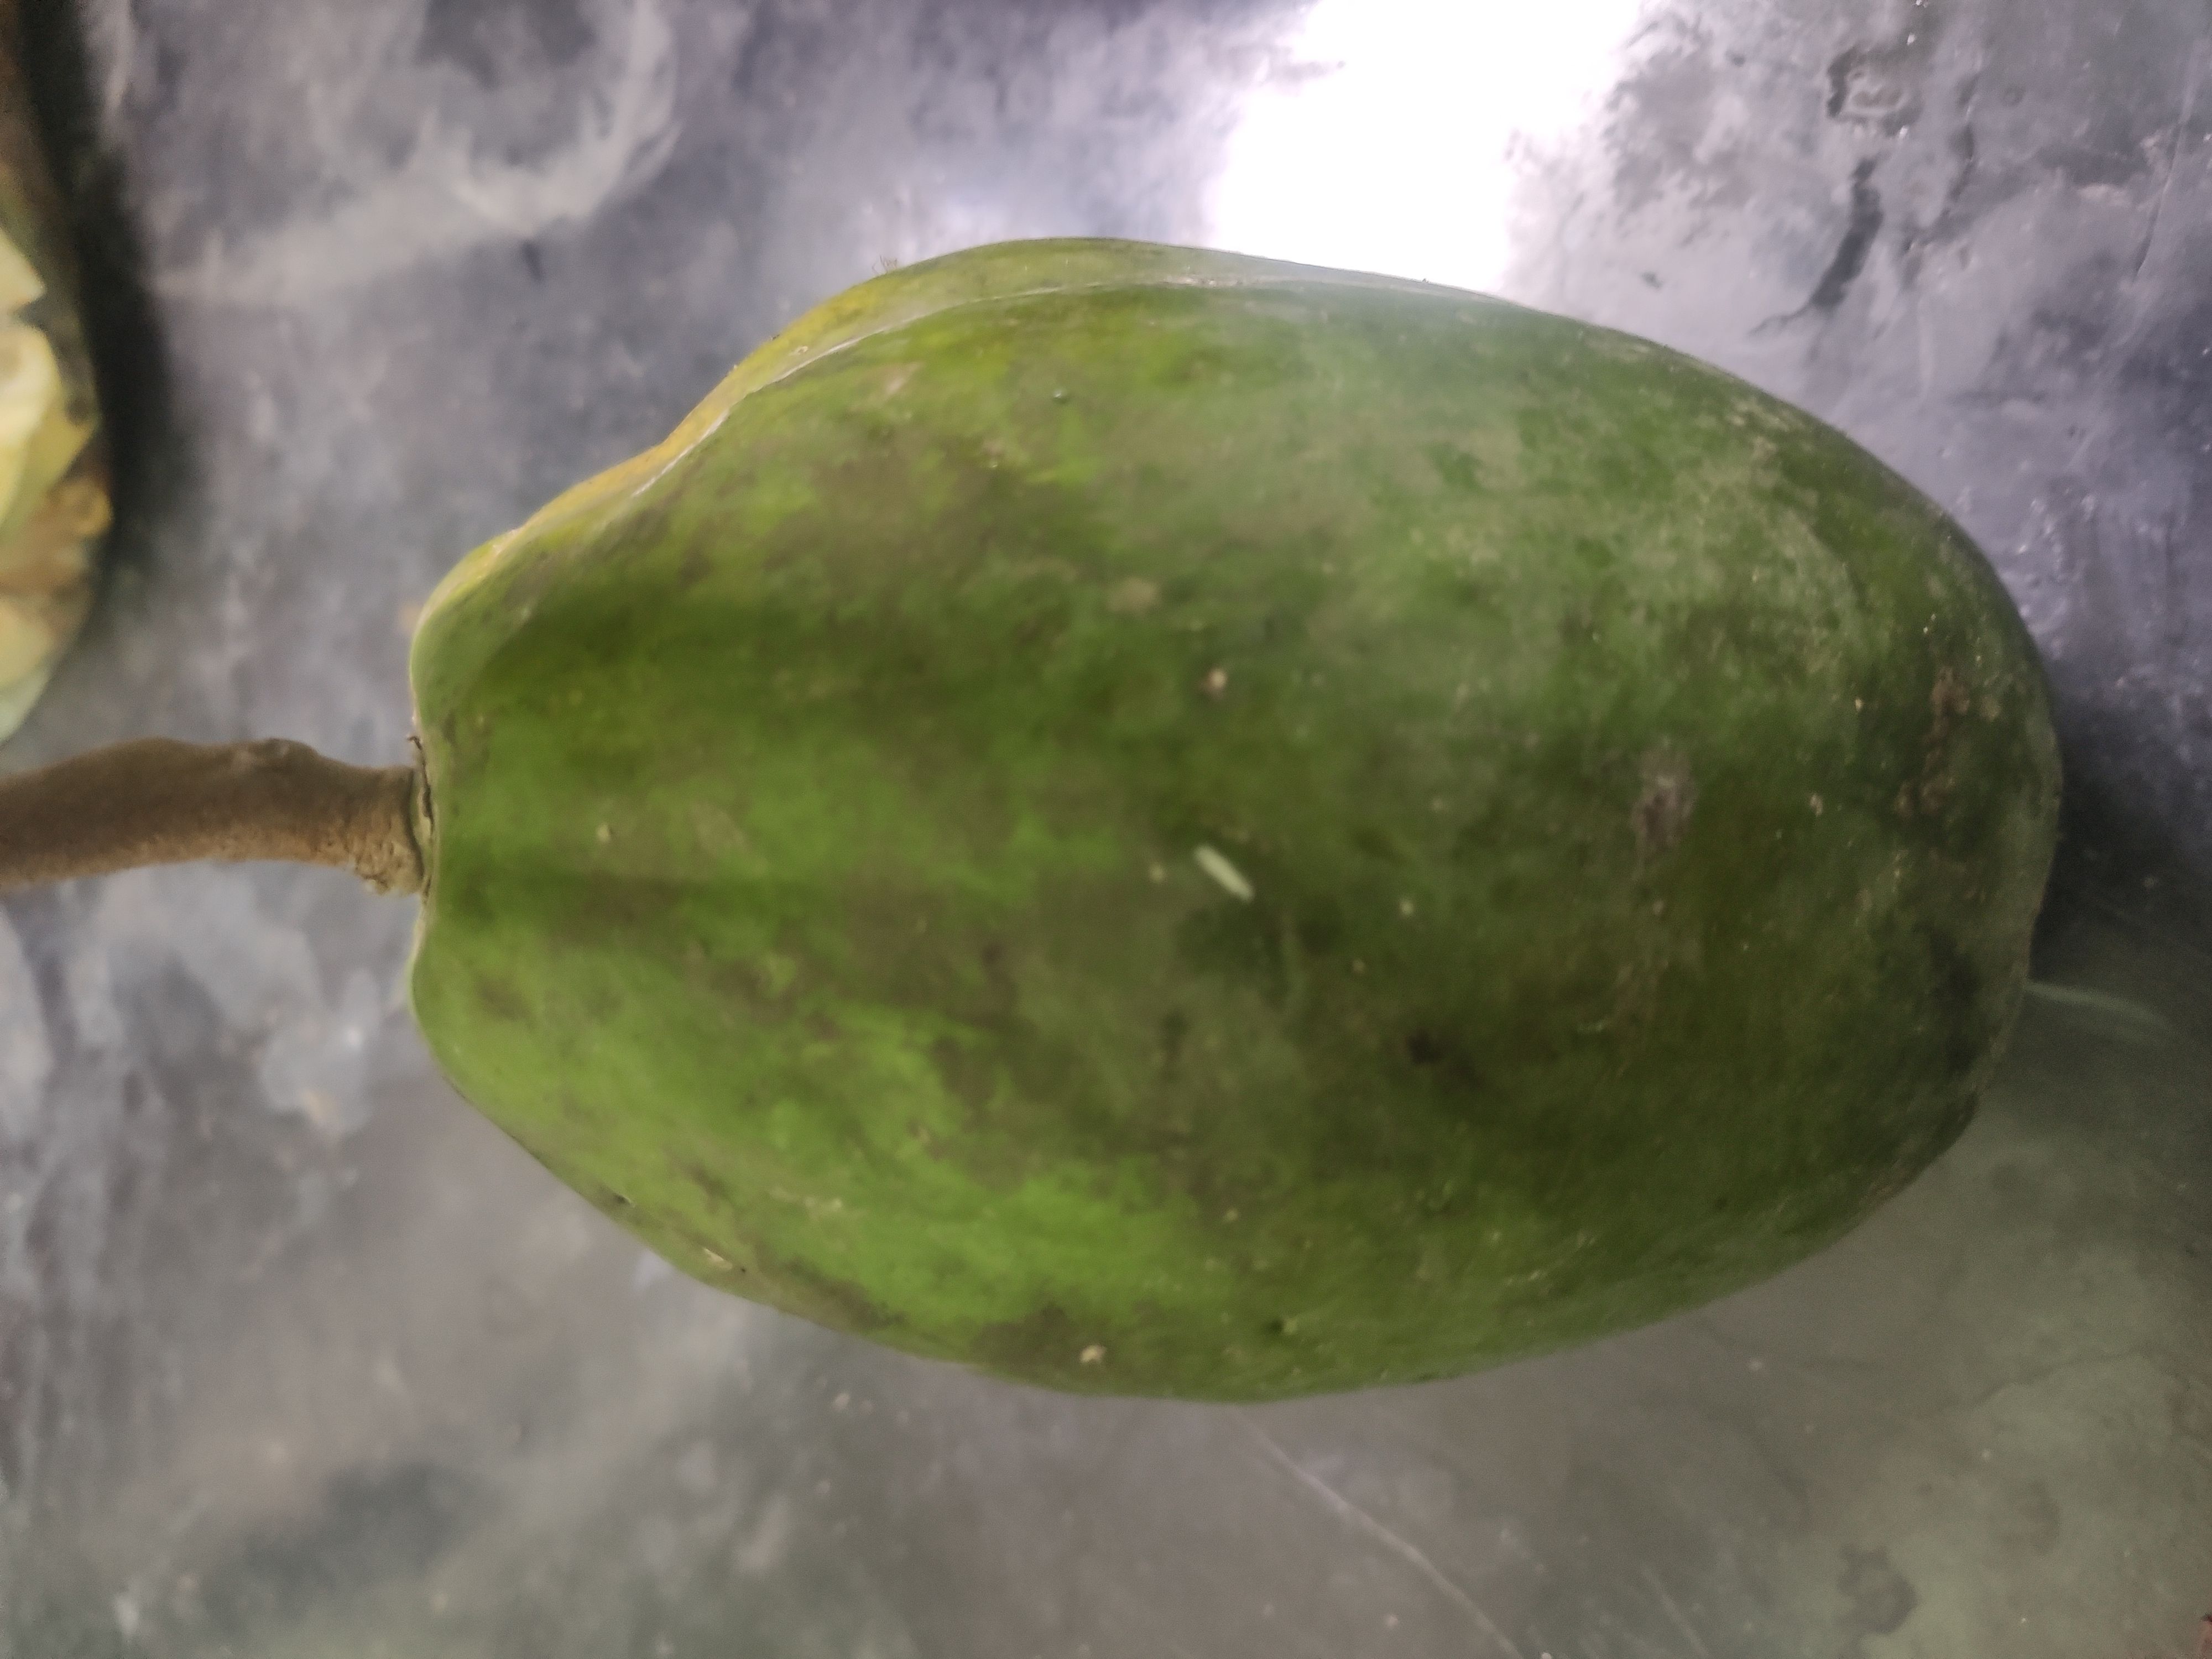
Fruit: papayas
Grade: 1st-grade